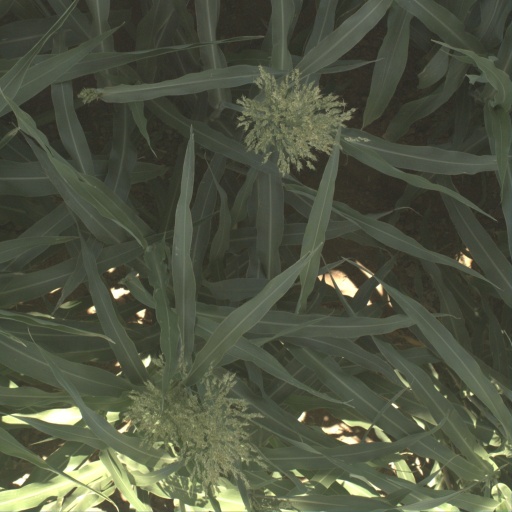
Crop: sorghum